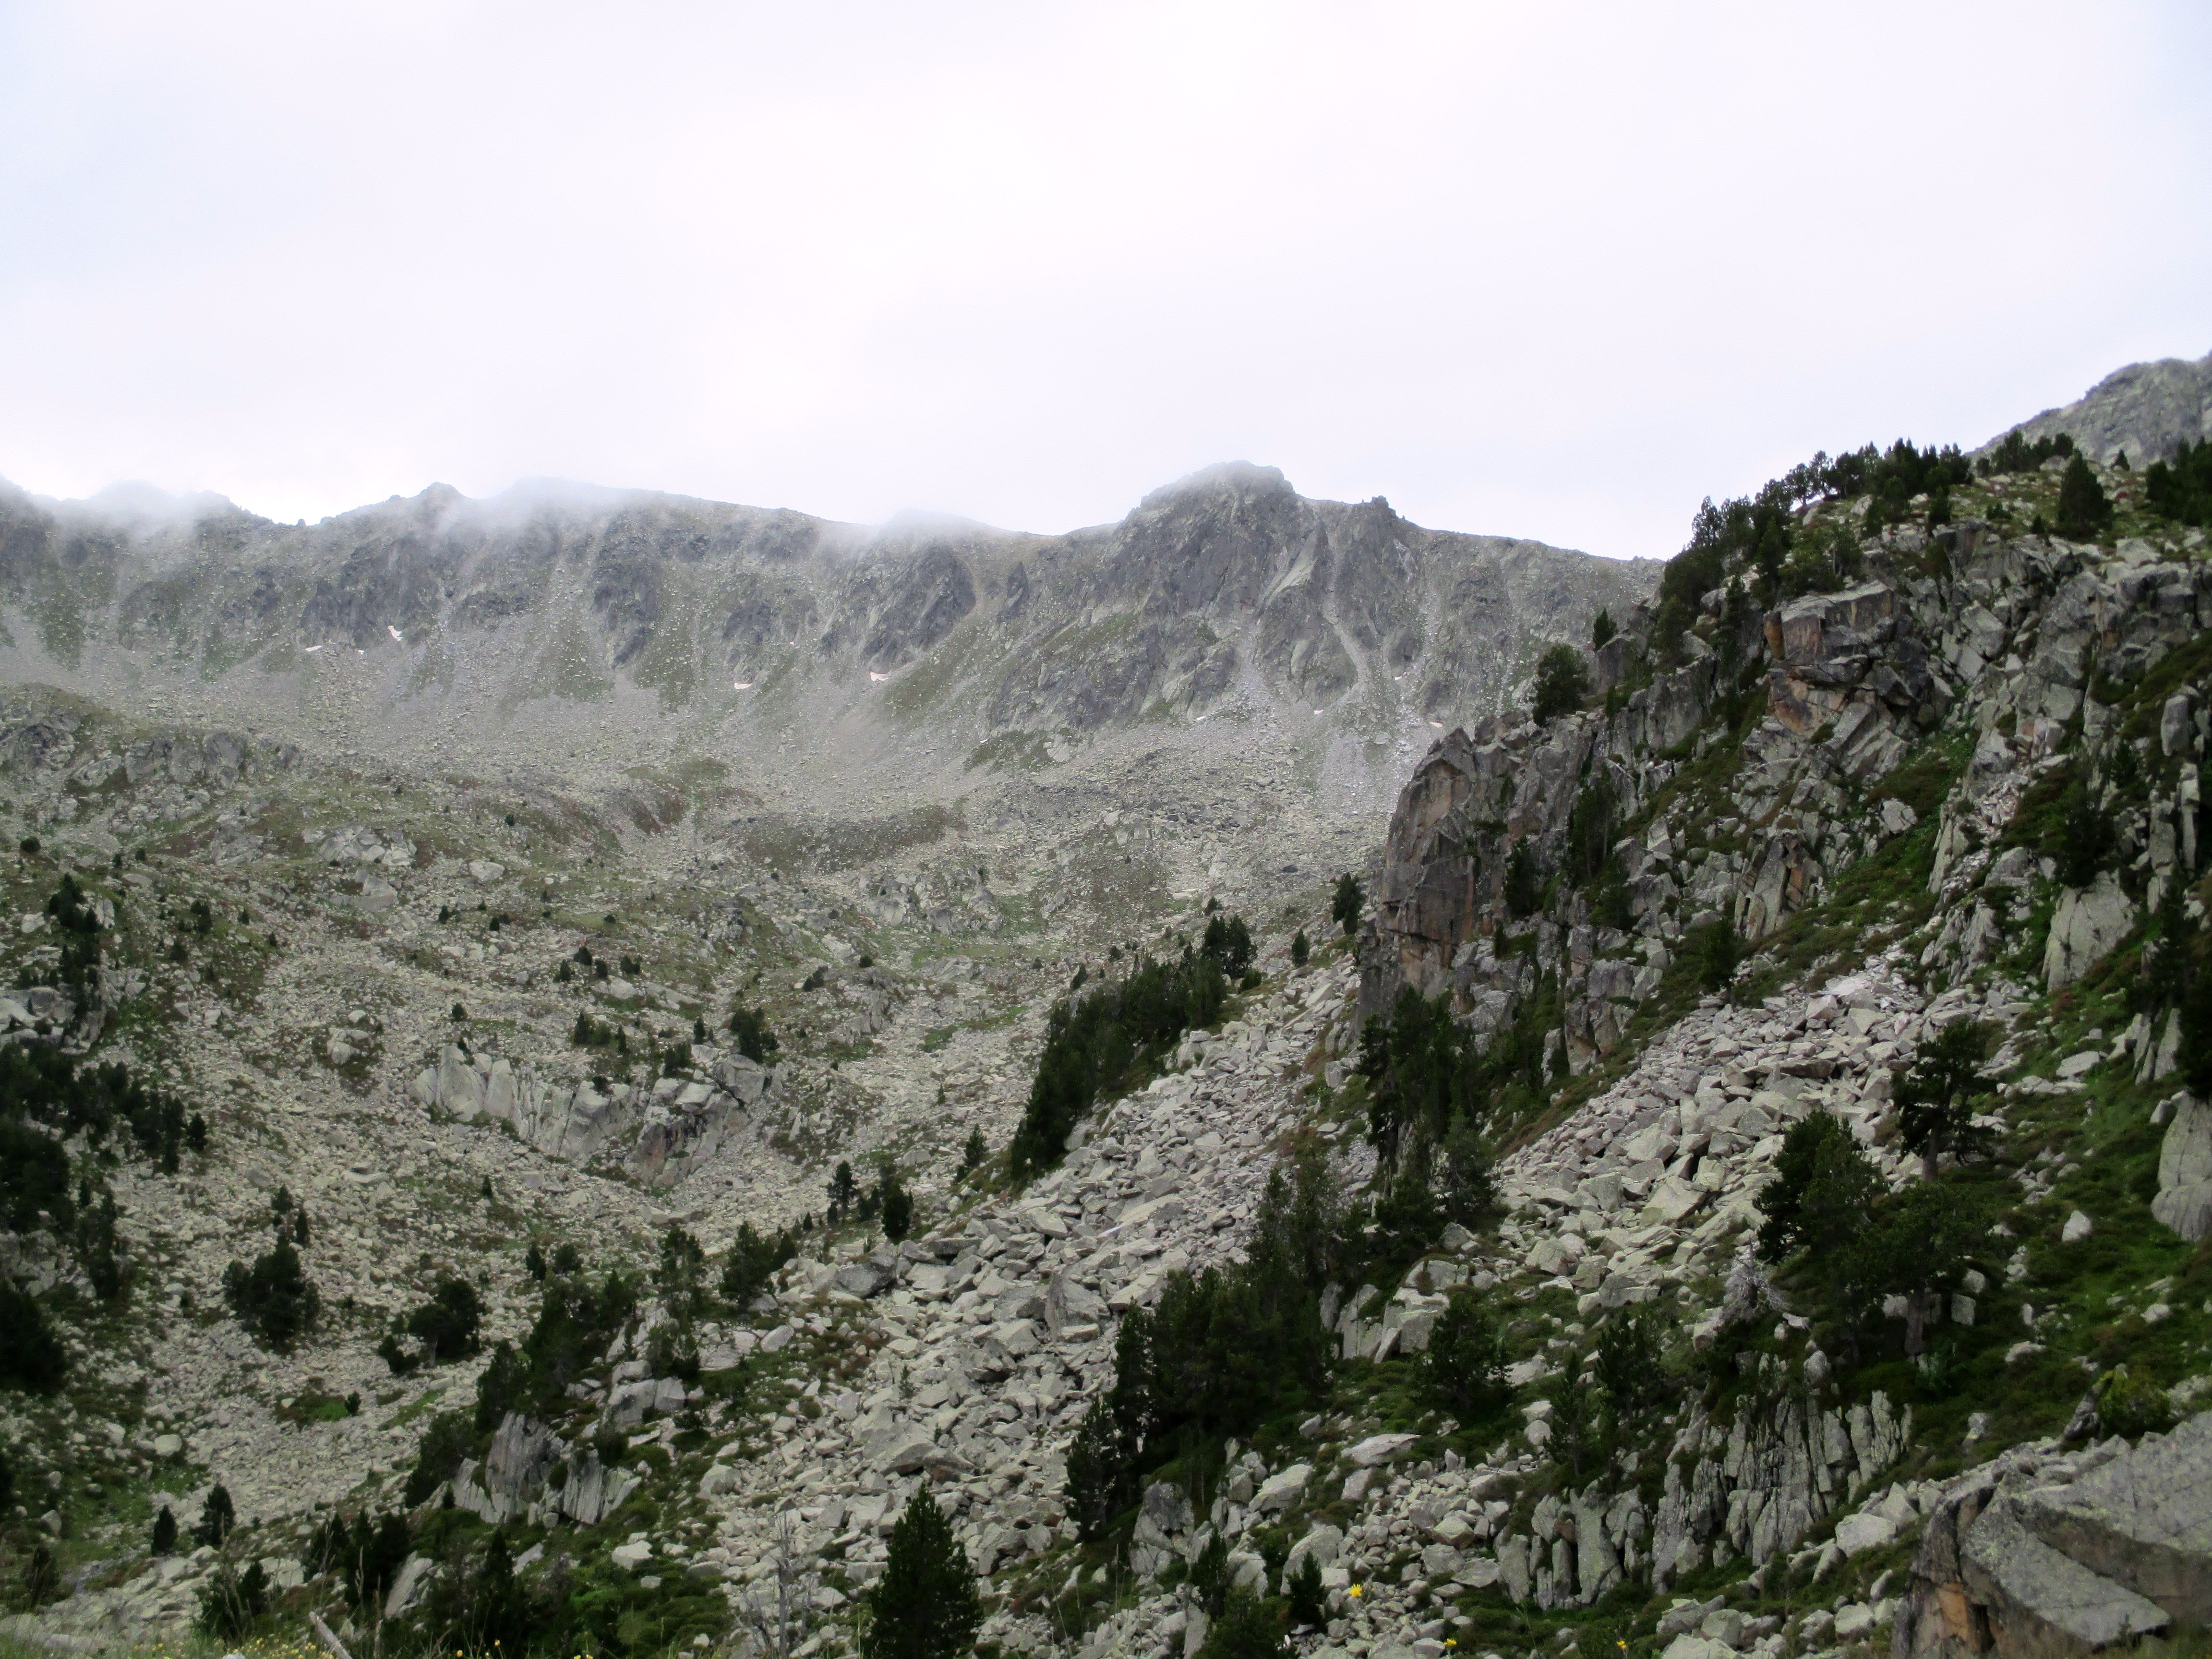
wilderness, walking, mountain, trail, adventure, valley, mountain range, summer, cliff, terrain, ridge, geology, mountains, badlands, ravine, plateau, cirque, wadi, landform, mountain pass, andorra, geographical feature, mountainous landforms, geological phenomenon